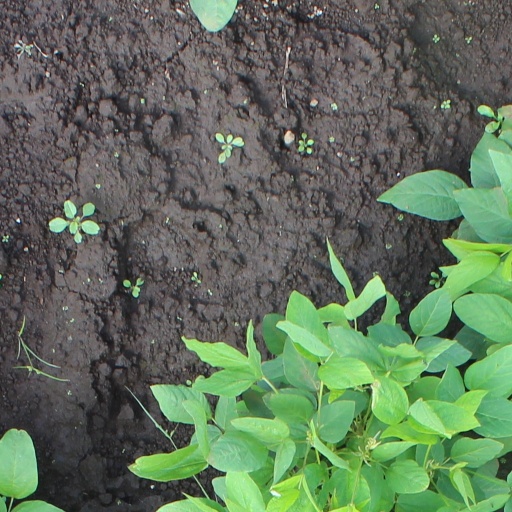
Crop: soybean